South Church Manse

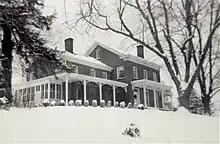
South Church Manse in the 1940s (?)

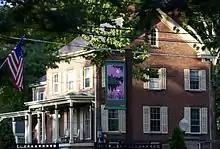
South Church Manse in 2015

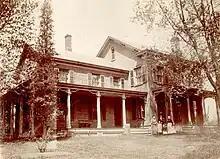
South Church Manse in 1870

South Church Manse is a historic church parsonage at 138 W. Church Street in Bergenfield, Bergen County, New Jersey, United States.